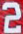
Number: 2